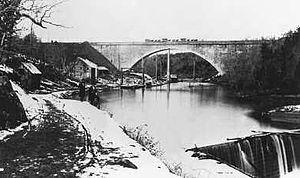
L' Union Arch Bridge, ou pont de Cabin John, est un monument historique en maçonnerie situé à Cabin John, dans le Maryland. Il a été conçu dans le cadre de la construction de l'aqueduc de Washington. La construction du pont a commencé en 1857 et a été achevée en 1864. La chaussée a été ajouté plus tard. Le pont a été conçu par Alfred Landon Rives, et construit par le Corps des ingénieurs de l'armée des États-Unis sous la direction du Lieutenant Montgomery C. Meigs.